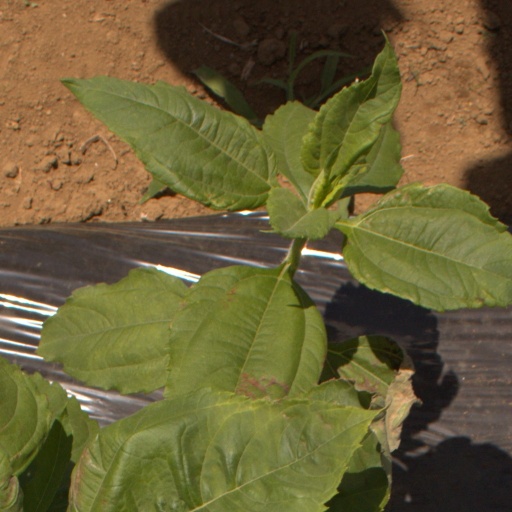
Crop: Jerusalem artichoke